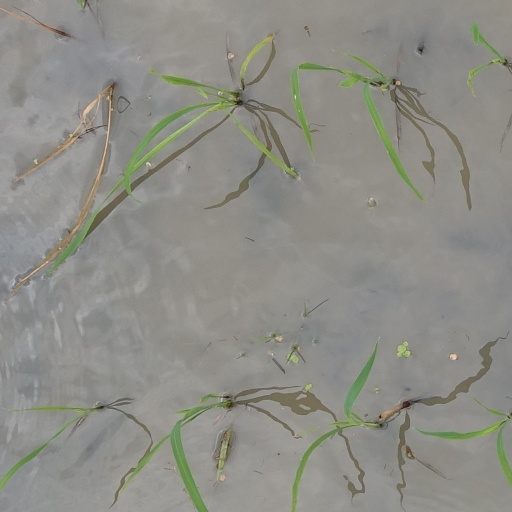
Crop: rice